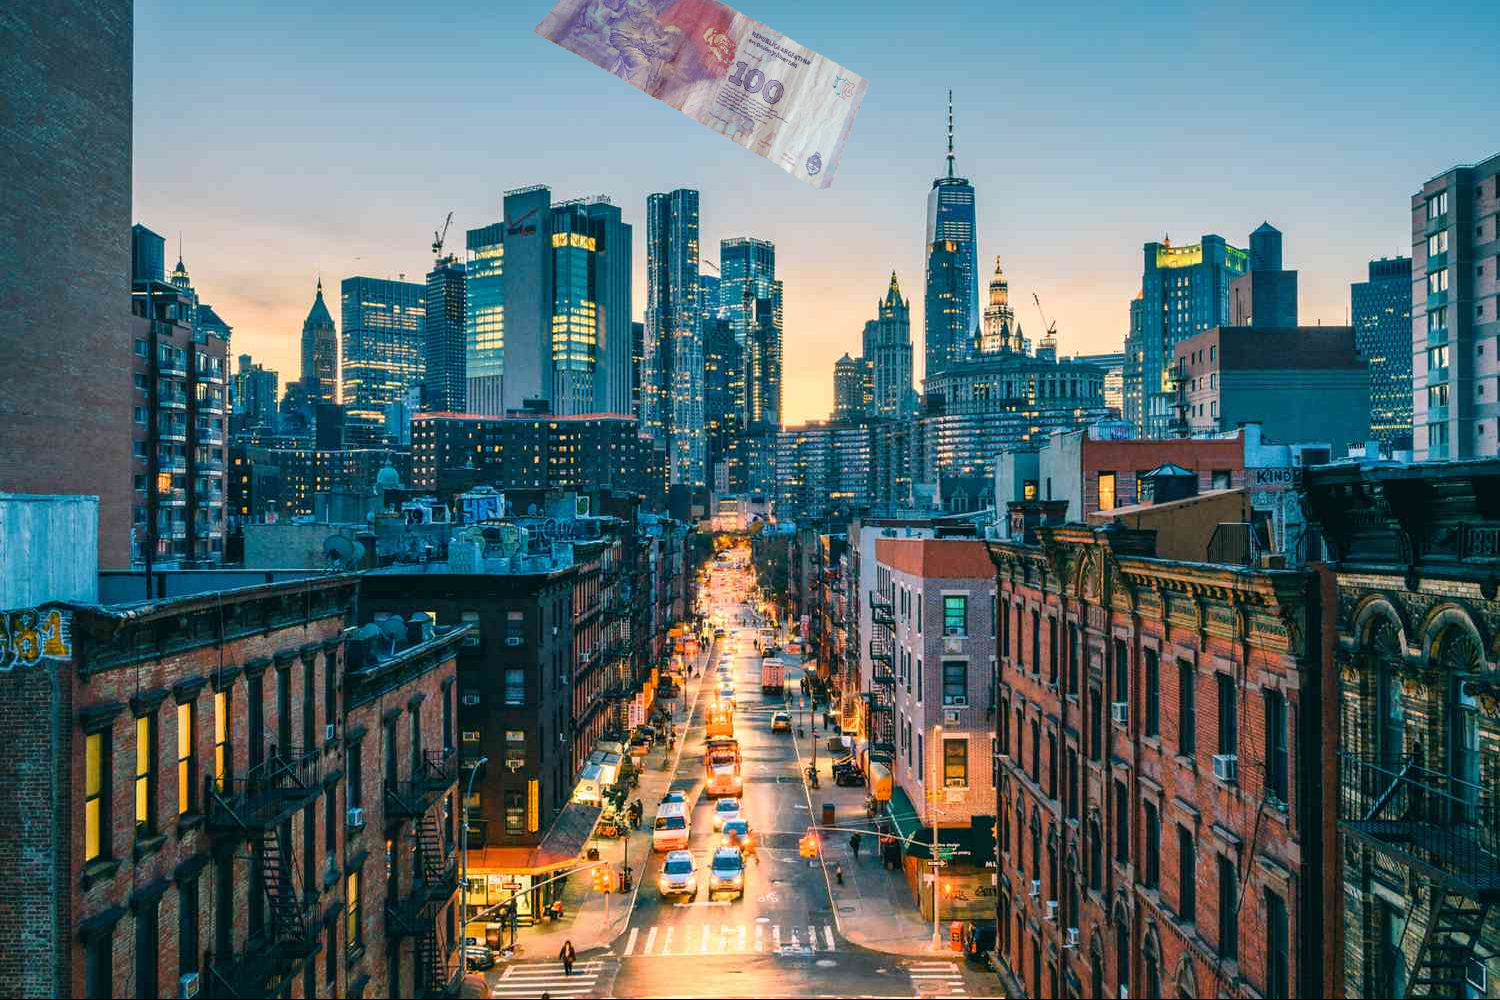
Denominación: 100